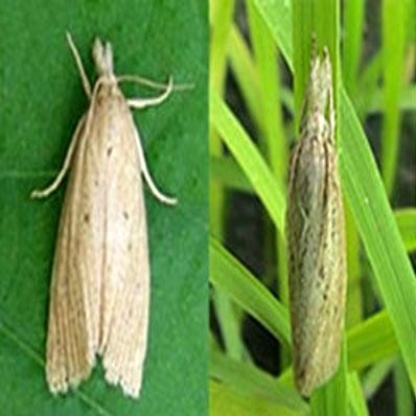
Nhãn: Sâu đục thân (Sọc nâu )( Chilo suppressalis )